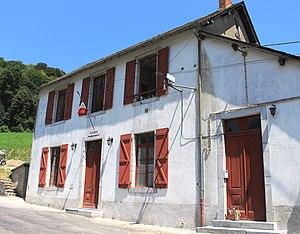
Mairie de Bulan (Hautes-Pyrénées)
Bulan est une commune française située dans le département des Hautes-Pyrénées, en région Occitanie.